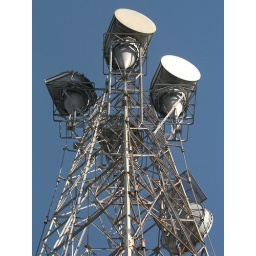
microwave relay tower along SR22 in Cambria County, Pennsylvania